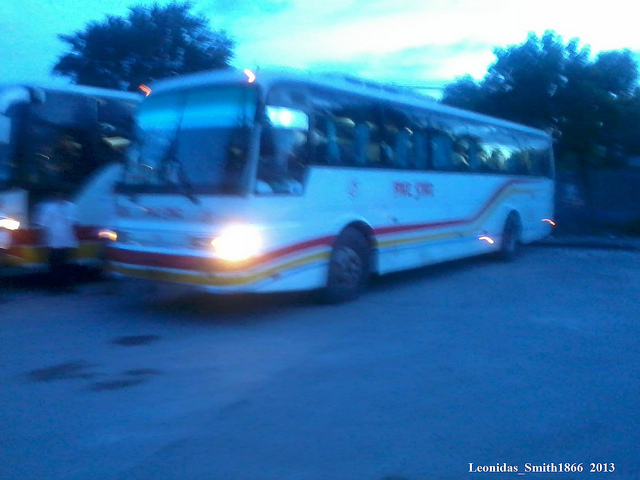
A blurry picture has a bus in the dark.

A large white bus on a city street.